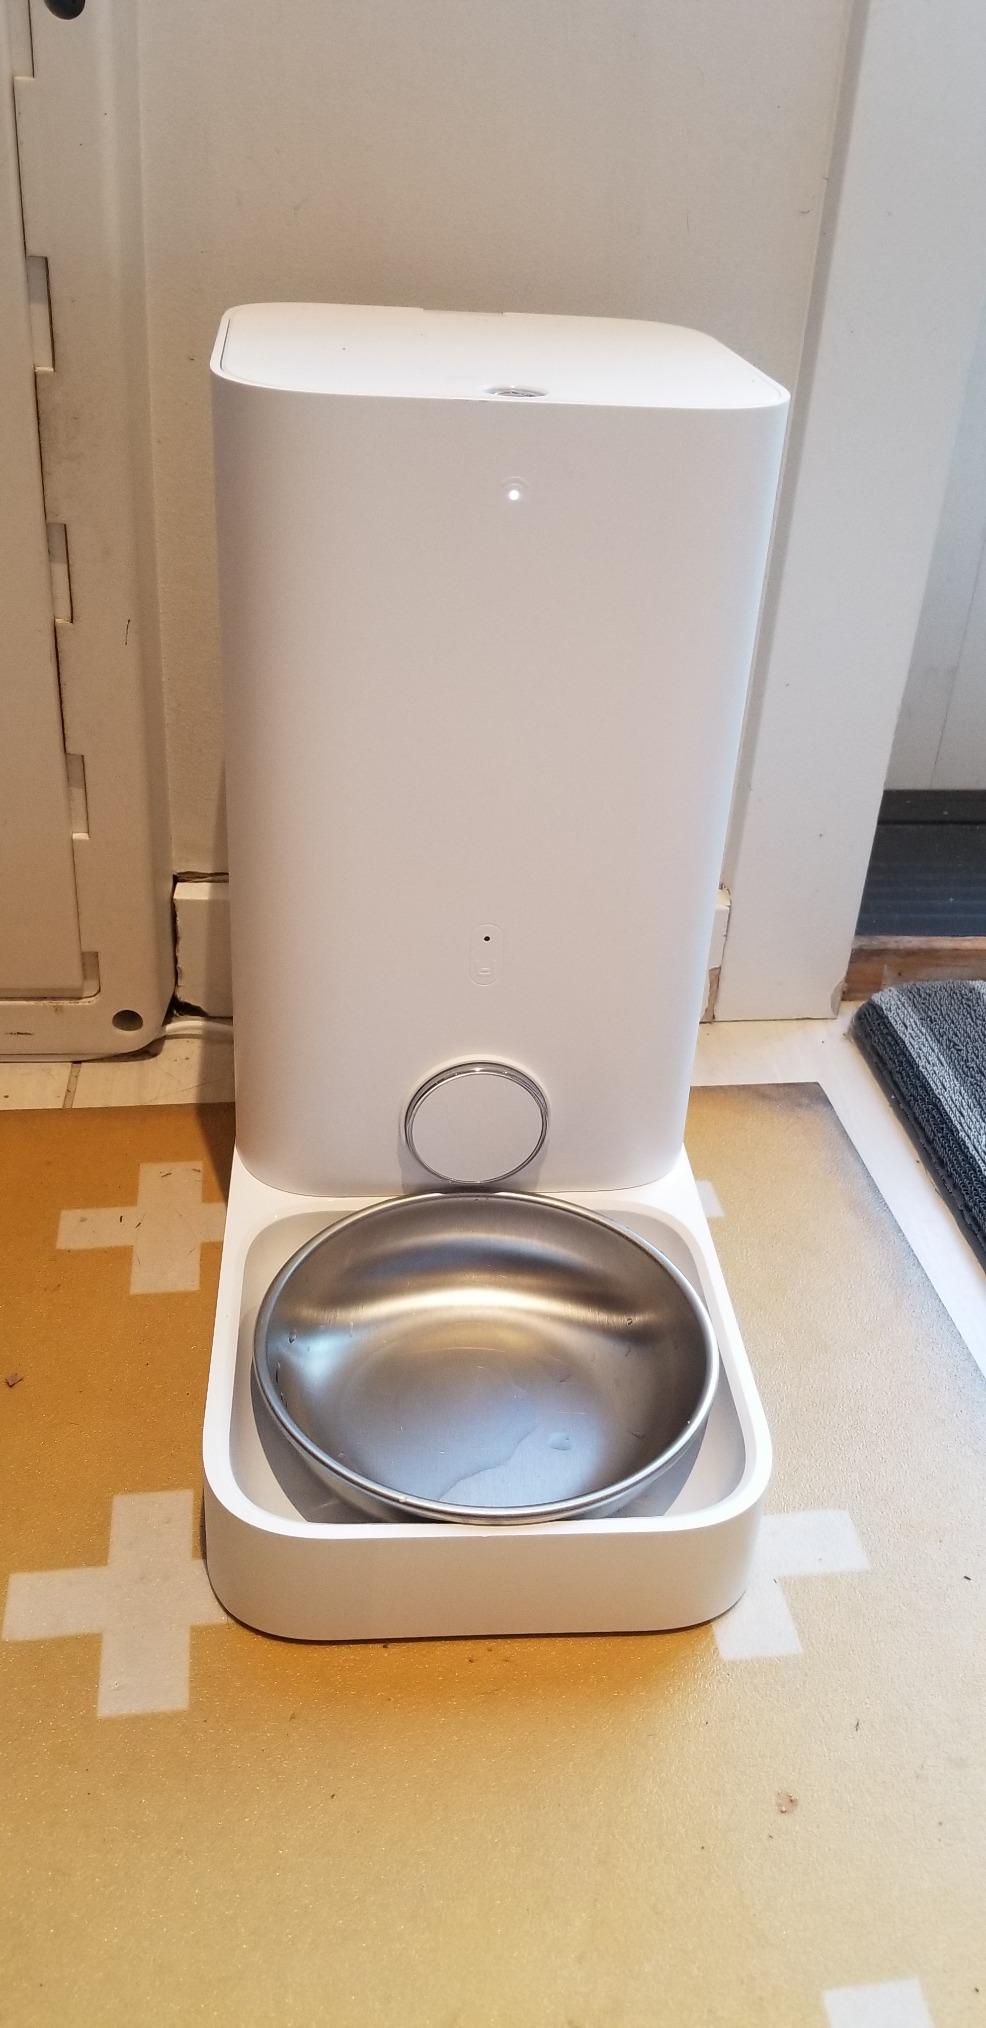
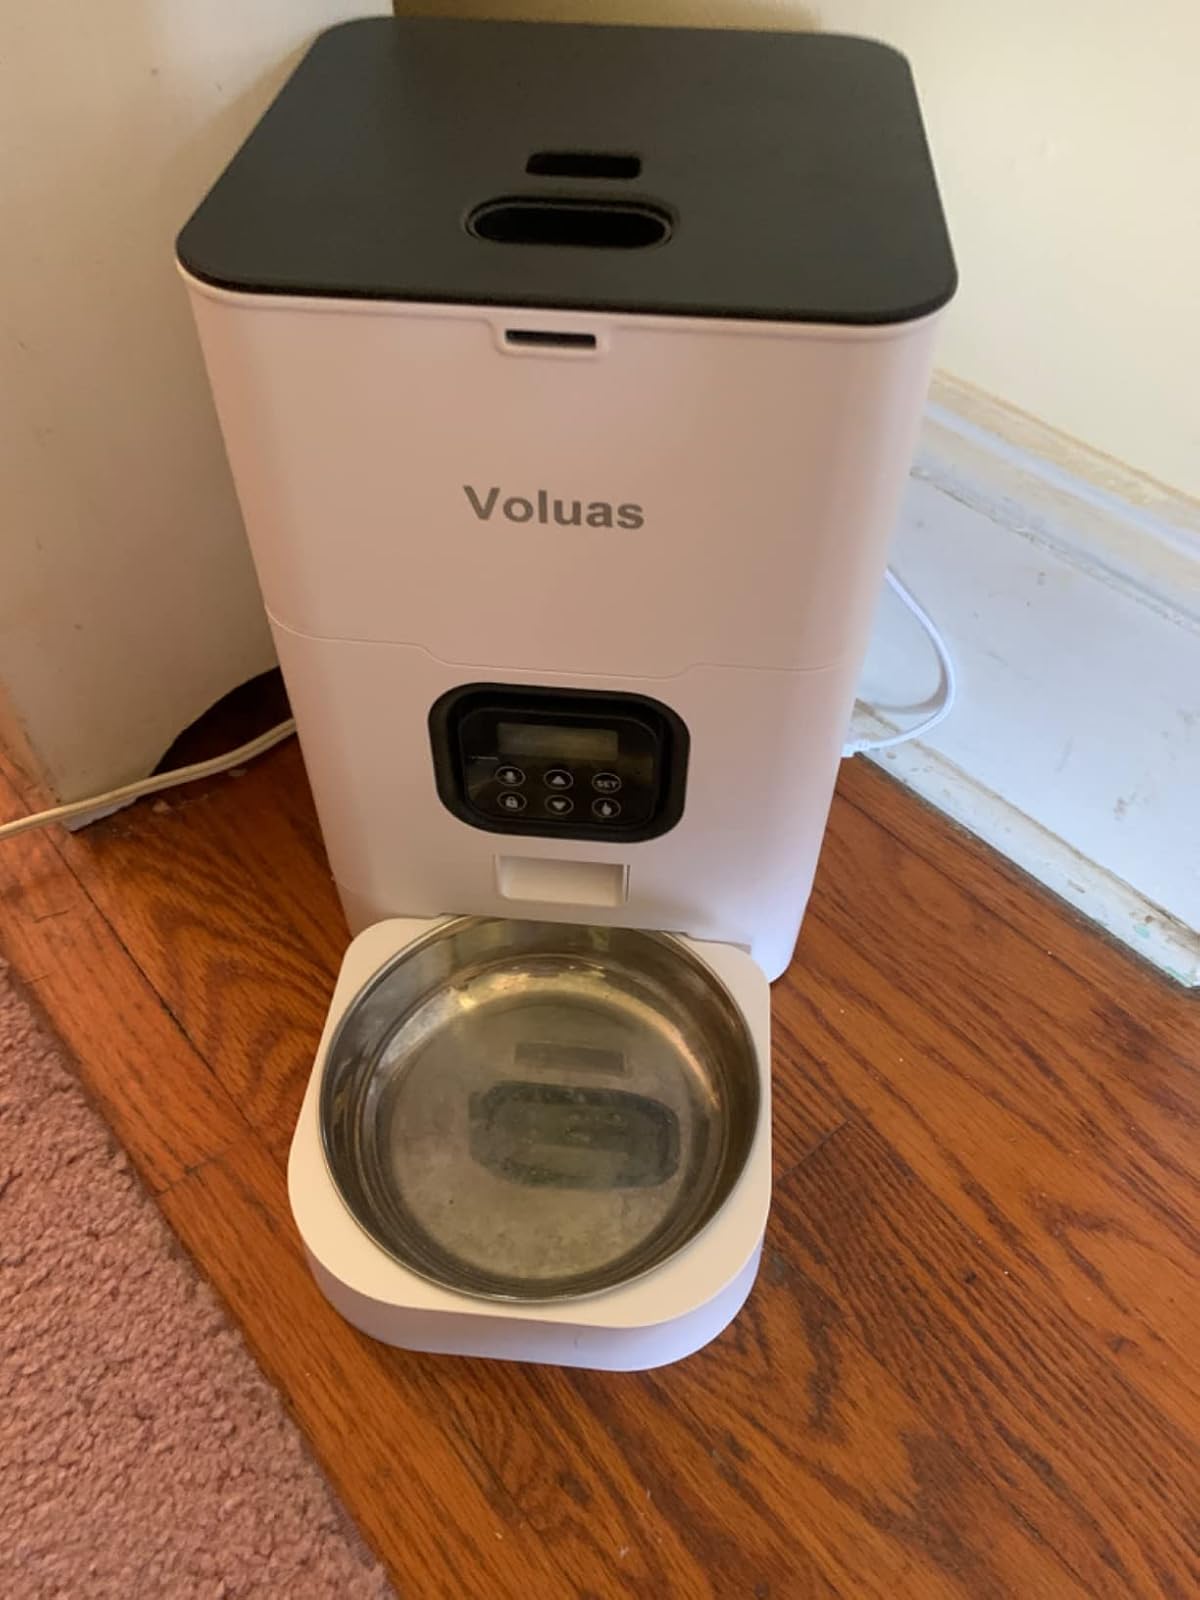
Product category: items_feeder
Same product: no